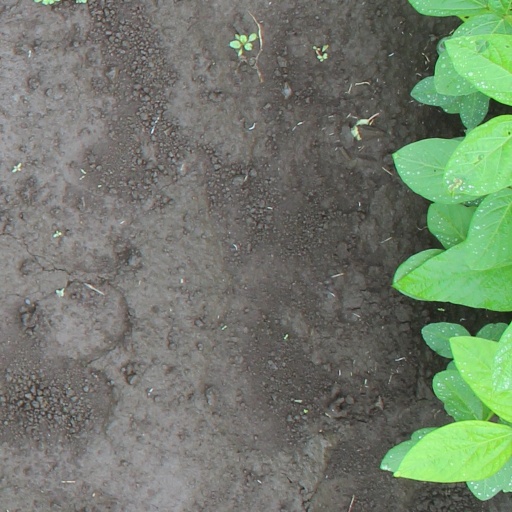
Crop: soybean